Prem Bandhan (1941 film)

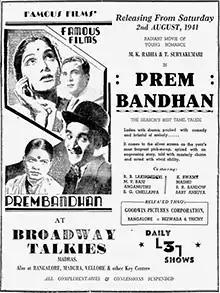
Theatrical release poster

Prem Bandhan is a 1941 Indian Tamil-language romantic drama film directed by Bhagwan and produced by Famous Films. The film stars M. K. Radha, T. Suryakumari, R. B. Lakshmi Devi and K. K. Swami. It was released on 2 August 1941 and became a commercial success.